Classical Chinese poetry

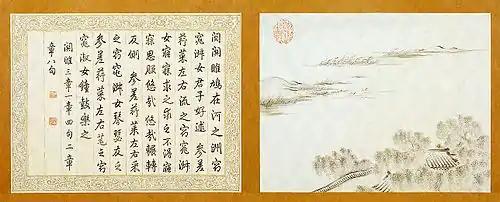
"Shijing" first verse by Qing Qianlong Emperor. Qing dynasty.

The literary tradition of Classical Chinese poetry begins with the "Classic of Poetry", or "Shijing", dated to early 1st millennium BC. According to tradition, Confucius (551 BCE – 479 BCE) was the final editor of the collection in its present form, although the individual poems were mostly older than this. Burton Watson dates the anthology's main compilation date to about the 7th century BCE, with the poems having been collected over the previous four to five centuries before. This, among other factors, indicates a sustained cross-class popularity for this type of poetry, including their characteristic four-character per line meter. The "Shijing" tends to be associated with northern Chinese vocabulary and culture, and in particular with the great sage and philosopher Confucius: this helped encourage the development of this type of poetry into the "classic shi" style, the literal meaning of "Shijing". Despite their commendation by Confucius, there are no extant samples of any poetry of this style made within the next three hundred years.